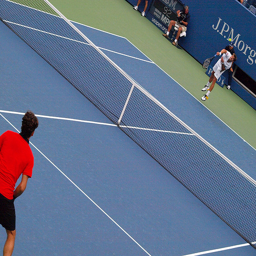
A couple of men standing on top of a blue tennis court.
Two men playing a game of tennis on a court.
a man is standing out on a tennis court
Two men playing tennis on a blue court.
Two tennis players are playing tennis as onlookers watch them play.